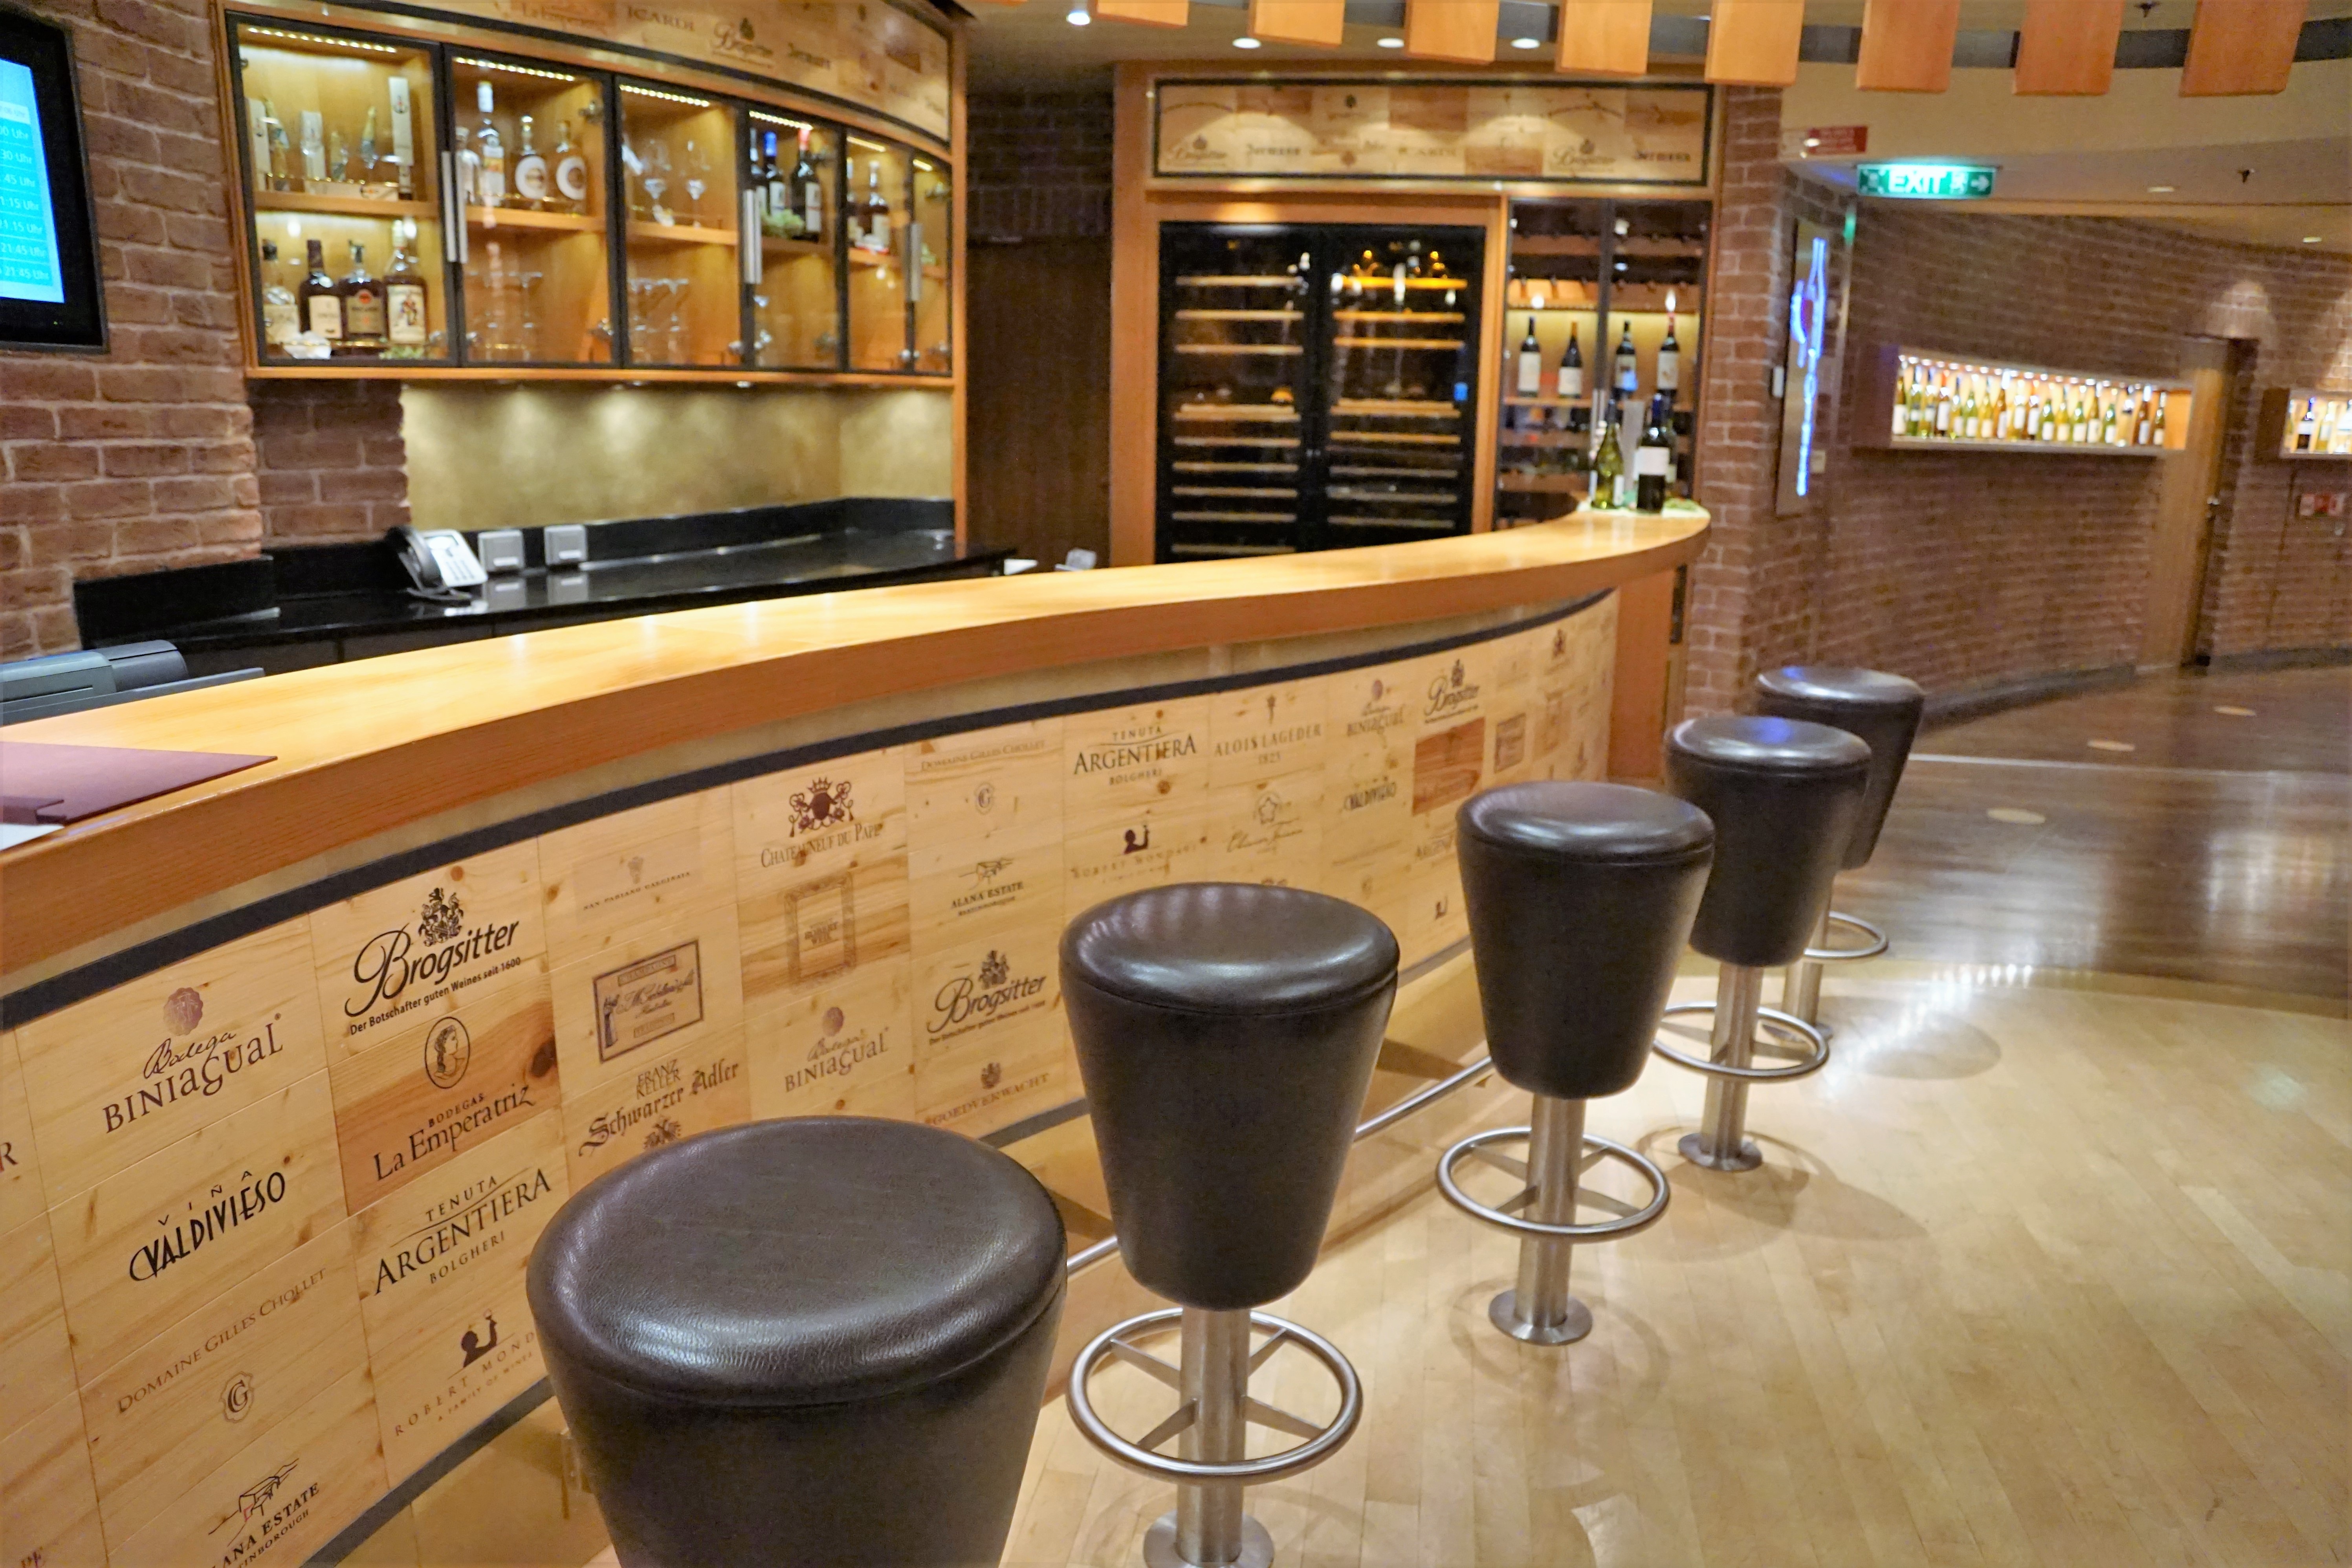
liquid, wood, wine, floor, restaurant, home, bar, property, drink, shelf, bottle, room, alcohol, wine bottle, interior design, cork, design, grapes, stock, lobby, exhibition, benefit from, selection, cellar, wine rack, flooring, bottleneck, wine shop